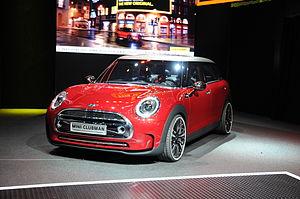
Salon international de l'automobile de Genève 2014